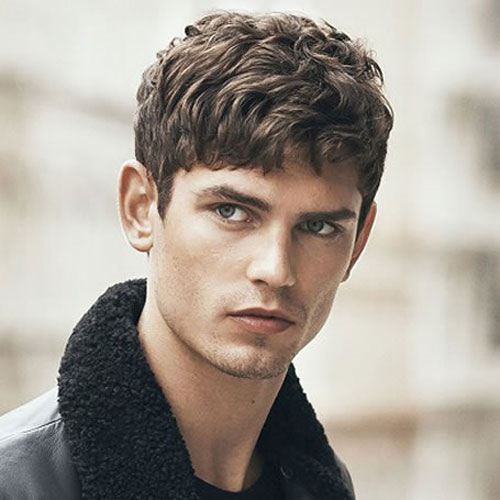
Gender: men